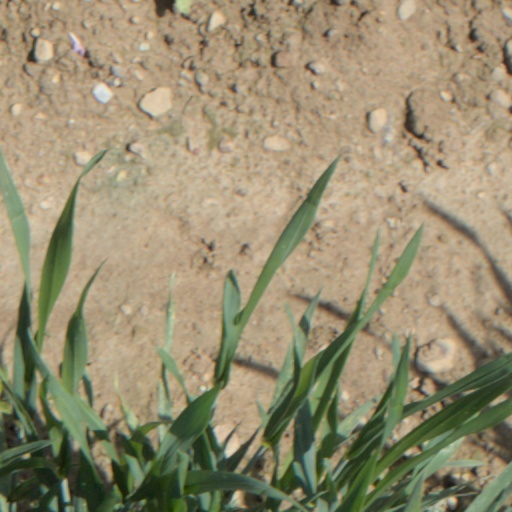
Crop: wheat